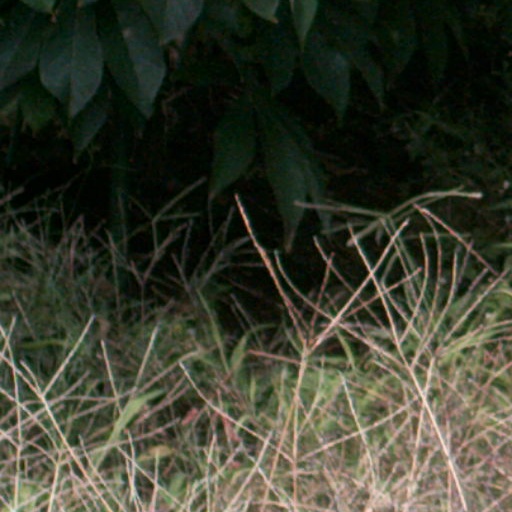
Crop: cassava